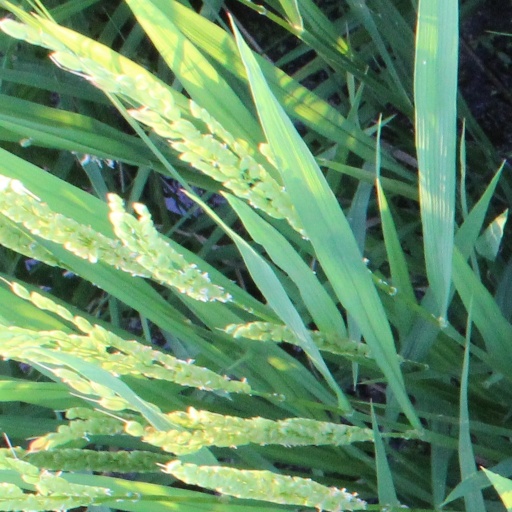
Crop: rice